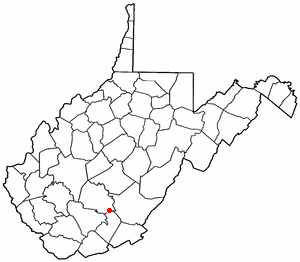
Meadow Bridge est une ville américaine située dans le comté de Fayette en Virginie-Occidentale.